Andrea Capobianco

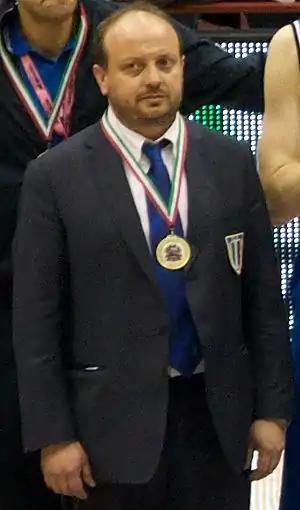
Andrea Capobianco

Andrea Capobianco (born 9 August 1966) is an Italian basketball coach of the Italian national team, which he coached at the EuroBasket Women 2017.